Middle High German

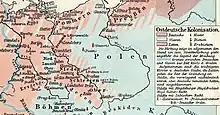
German territorial expansion before 1400 from F. W. Putzger

The Middle High German period is generally dated from 1050 to 1350. An older view puts the boundary with (Early) New High German around 1500.